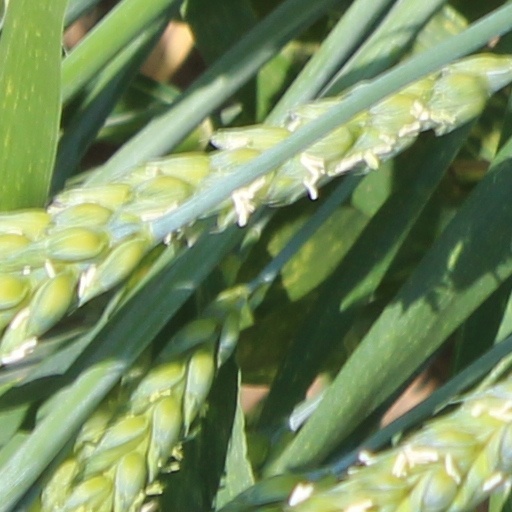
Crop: wheat